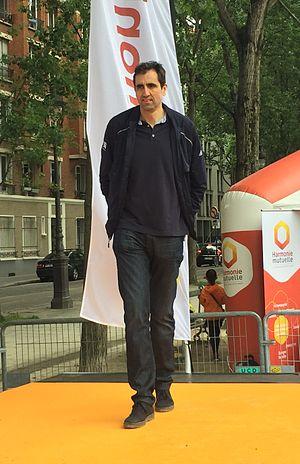
Le nageur français Stéphan Caron décernant les médailles aux gagnants de la compétition de natation Open Swim Stars à Paris
Stéphan Caron, né le 1ᵉʳ juillet 1966 à Rouen, est un nageur français. Il est aussi diplômé de l'ISG, et de l'ESCP Europe en 1992.